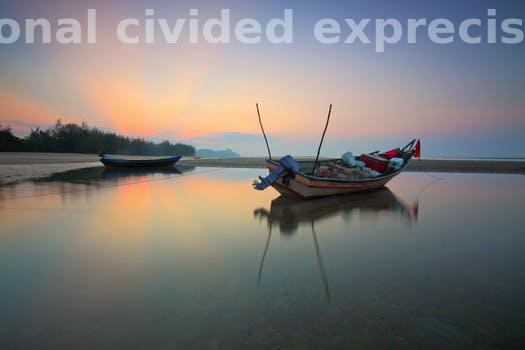
Label: Watermark